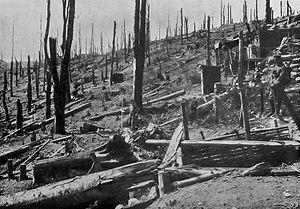
La bataille du Hartmannswillerkopf ou bataille du Vieil-Armand est une bataille de la Première Guerre mondiale. Elle a lieu du 19 janvier 1915 au 8 janvier 1916 sur le Hartmannswillerkopf, une montagne des Vosges située maintenant dans le département du Haut-Rhin, en Alsace, région française, mais à l'époque sur le territoire allemand.